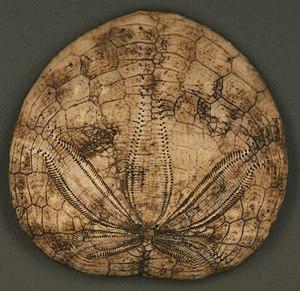
Les Dendrasteridae sont une famille d'oursins Clypéastéroïdes. Cette famille ne contient qu'un seul genre : Dendraster.